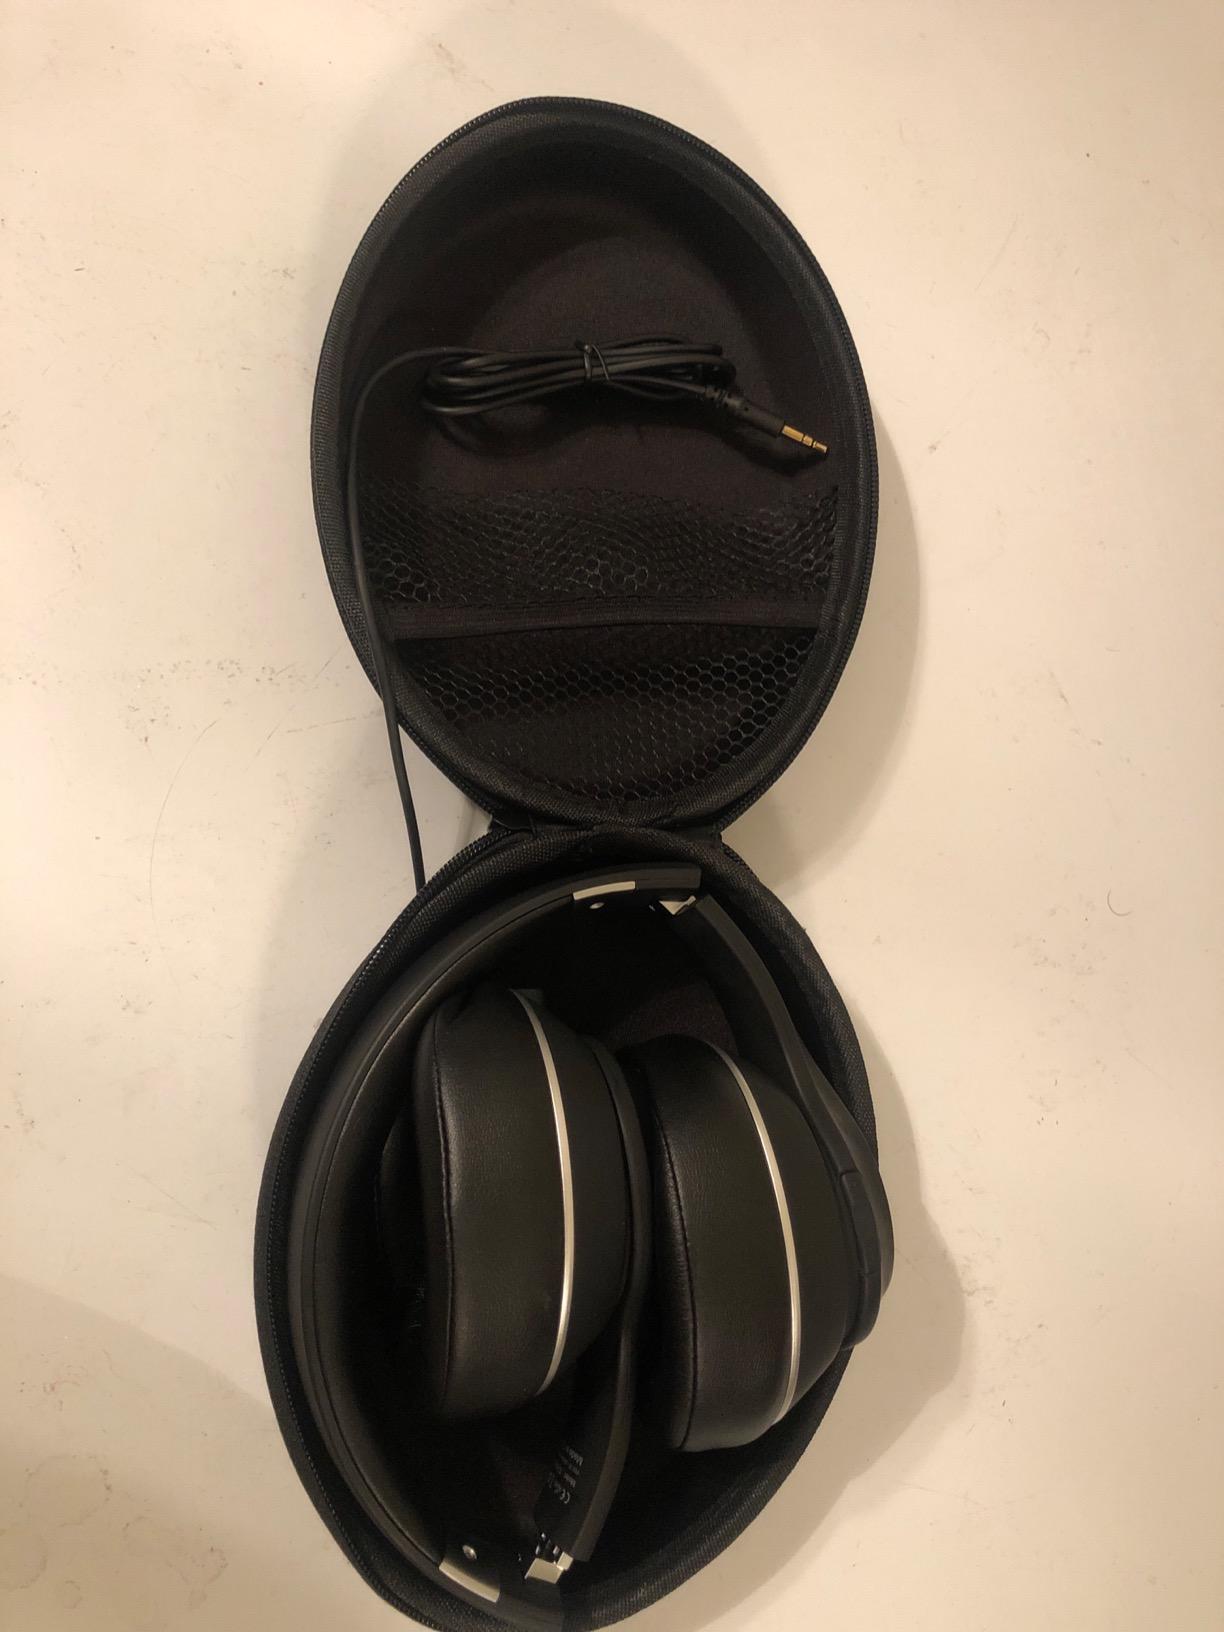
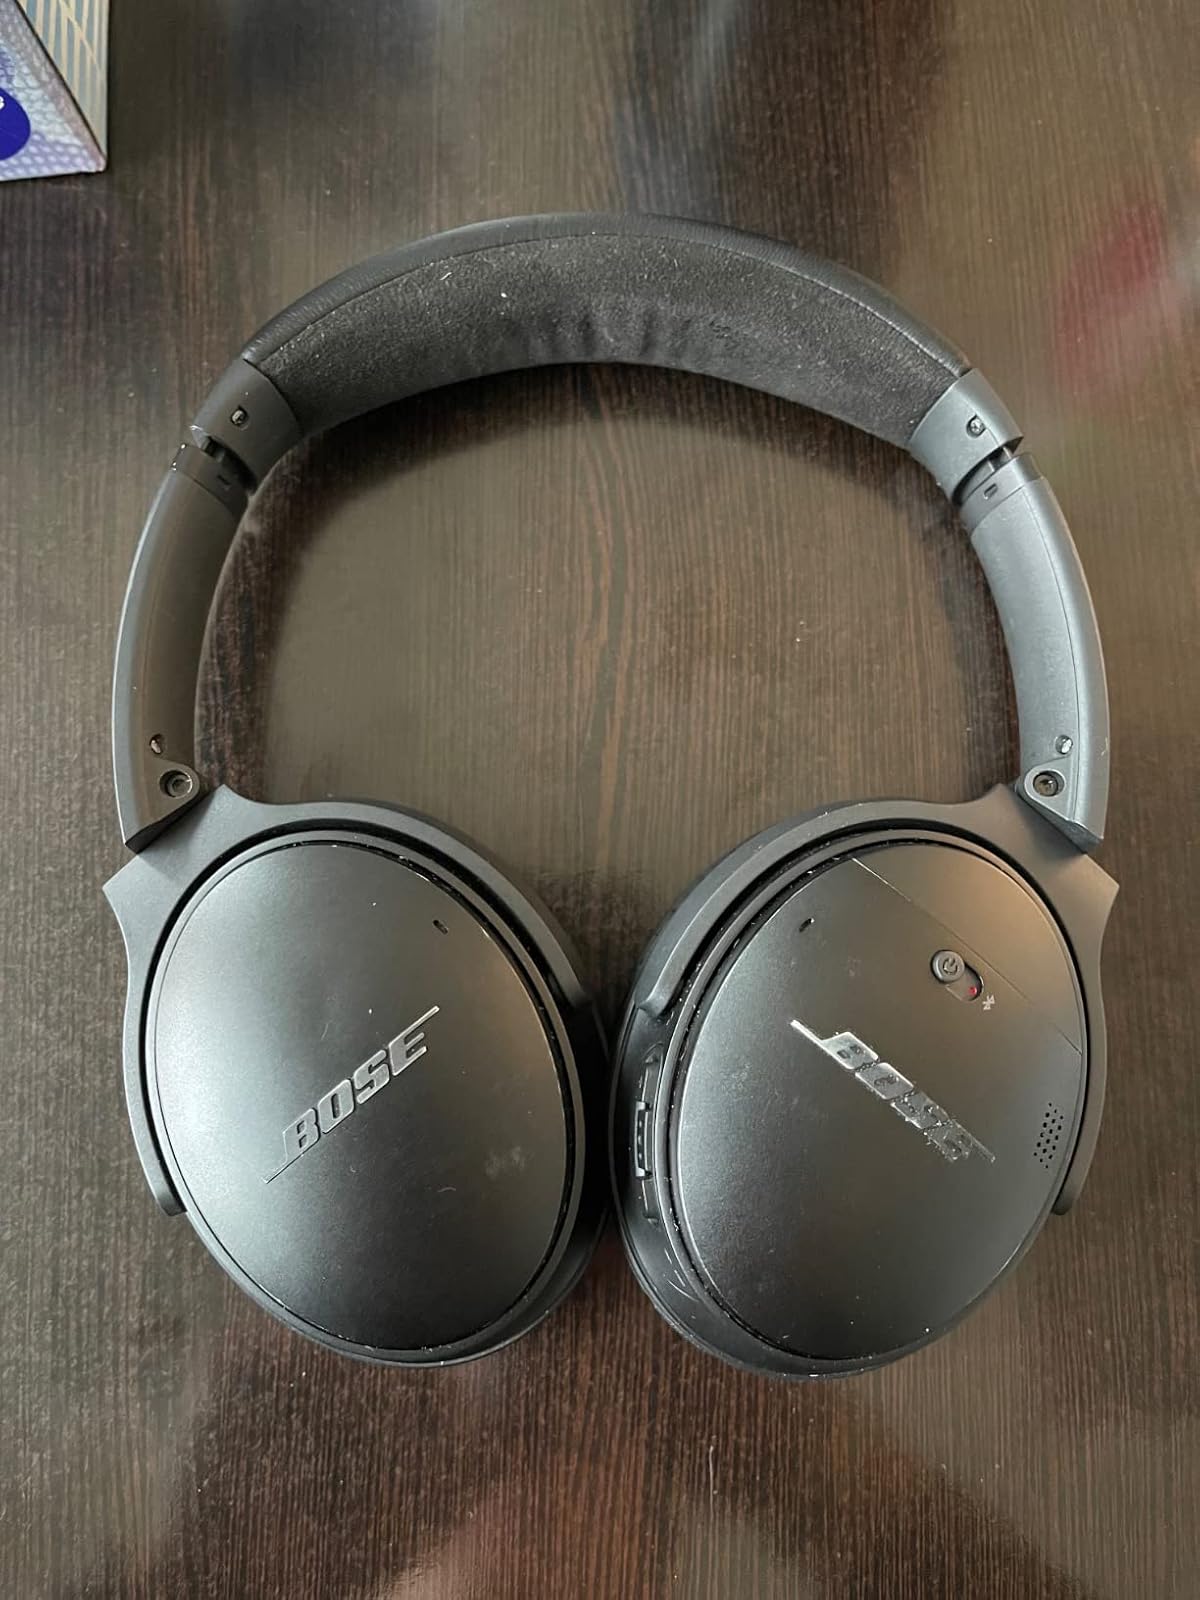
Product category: headphones
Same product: no